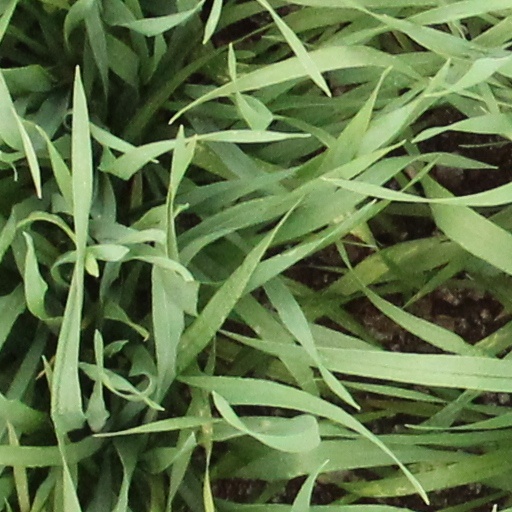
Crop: wheat